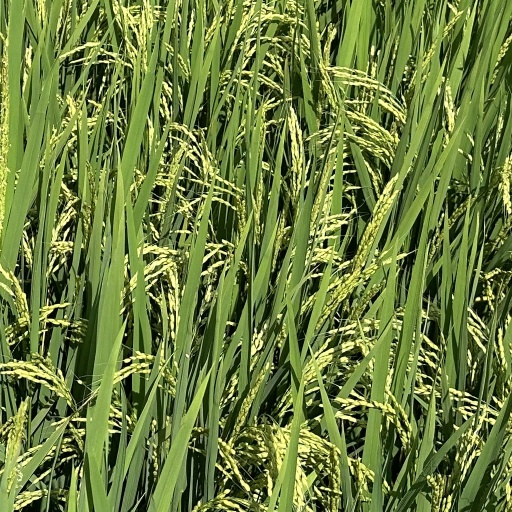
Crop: rice